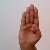
The image shows a hand gesture representing the letter 'B' in Indian Sign Language.